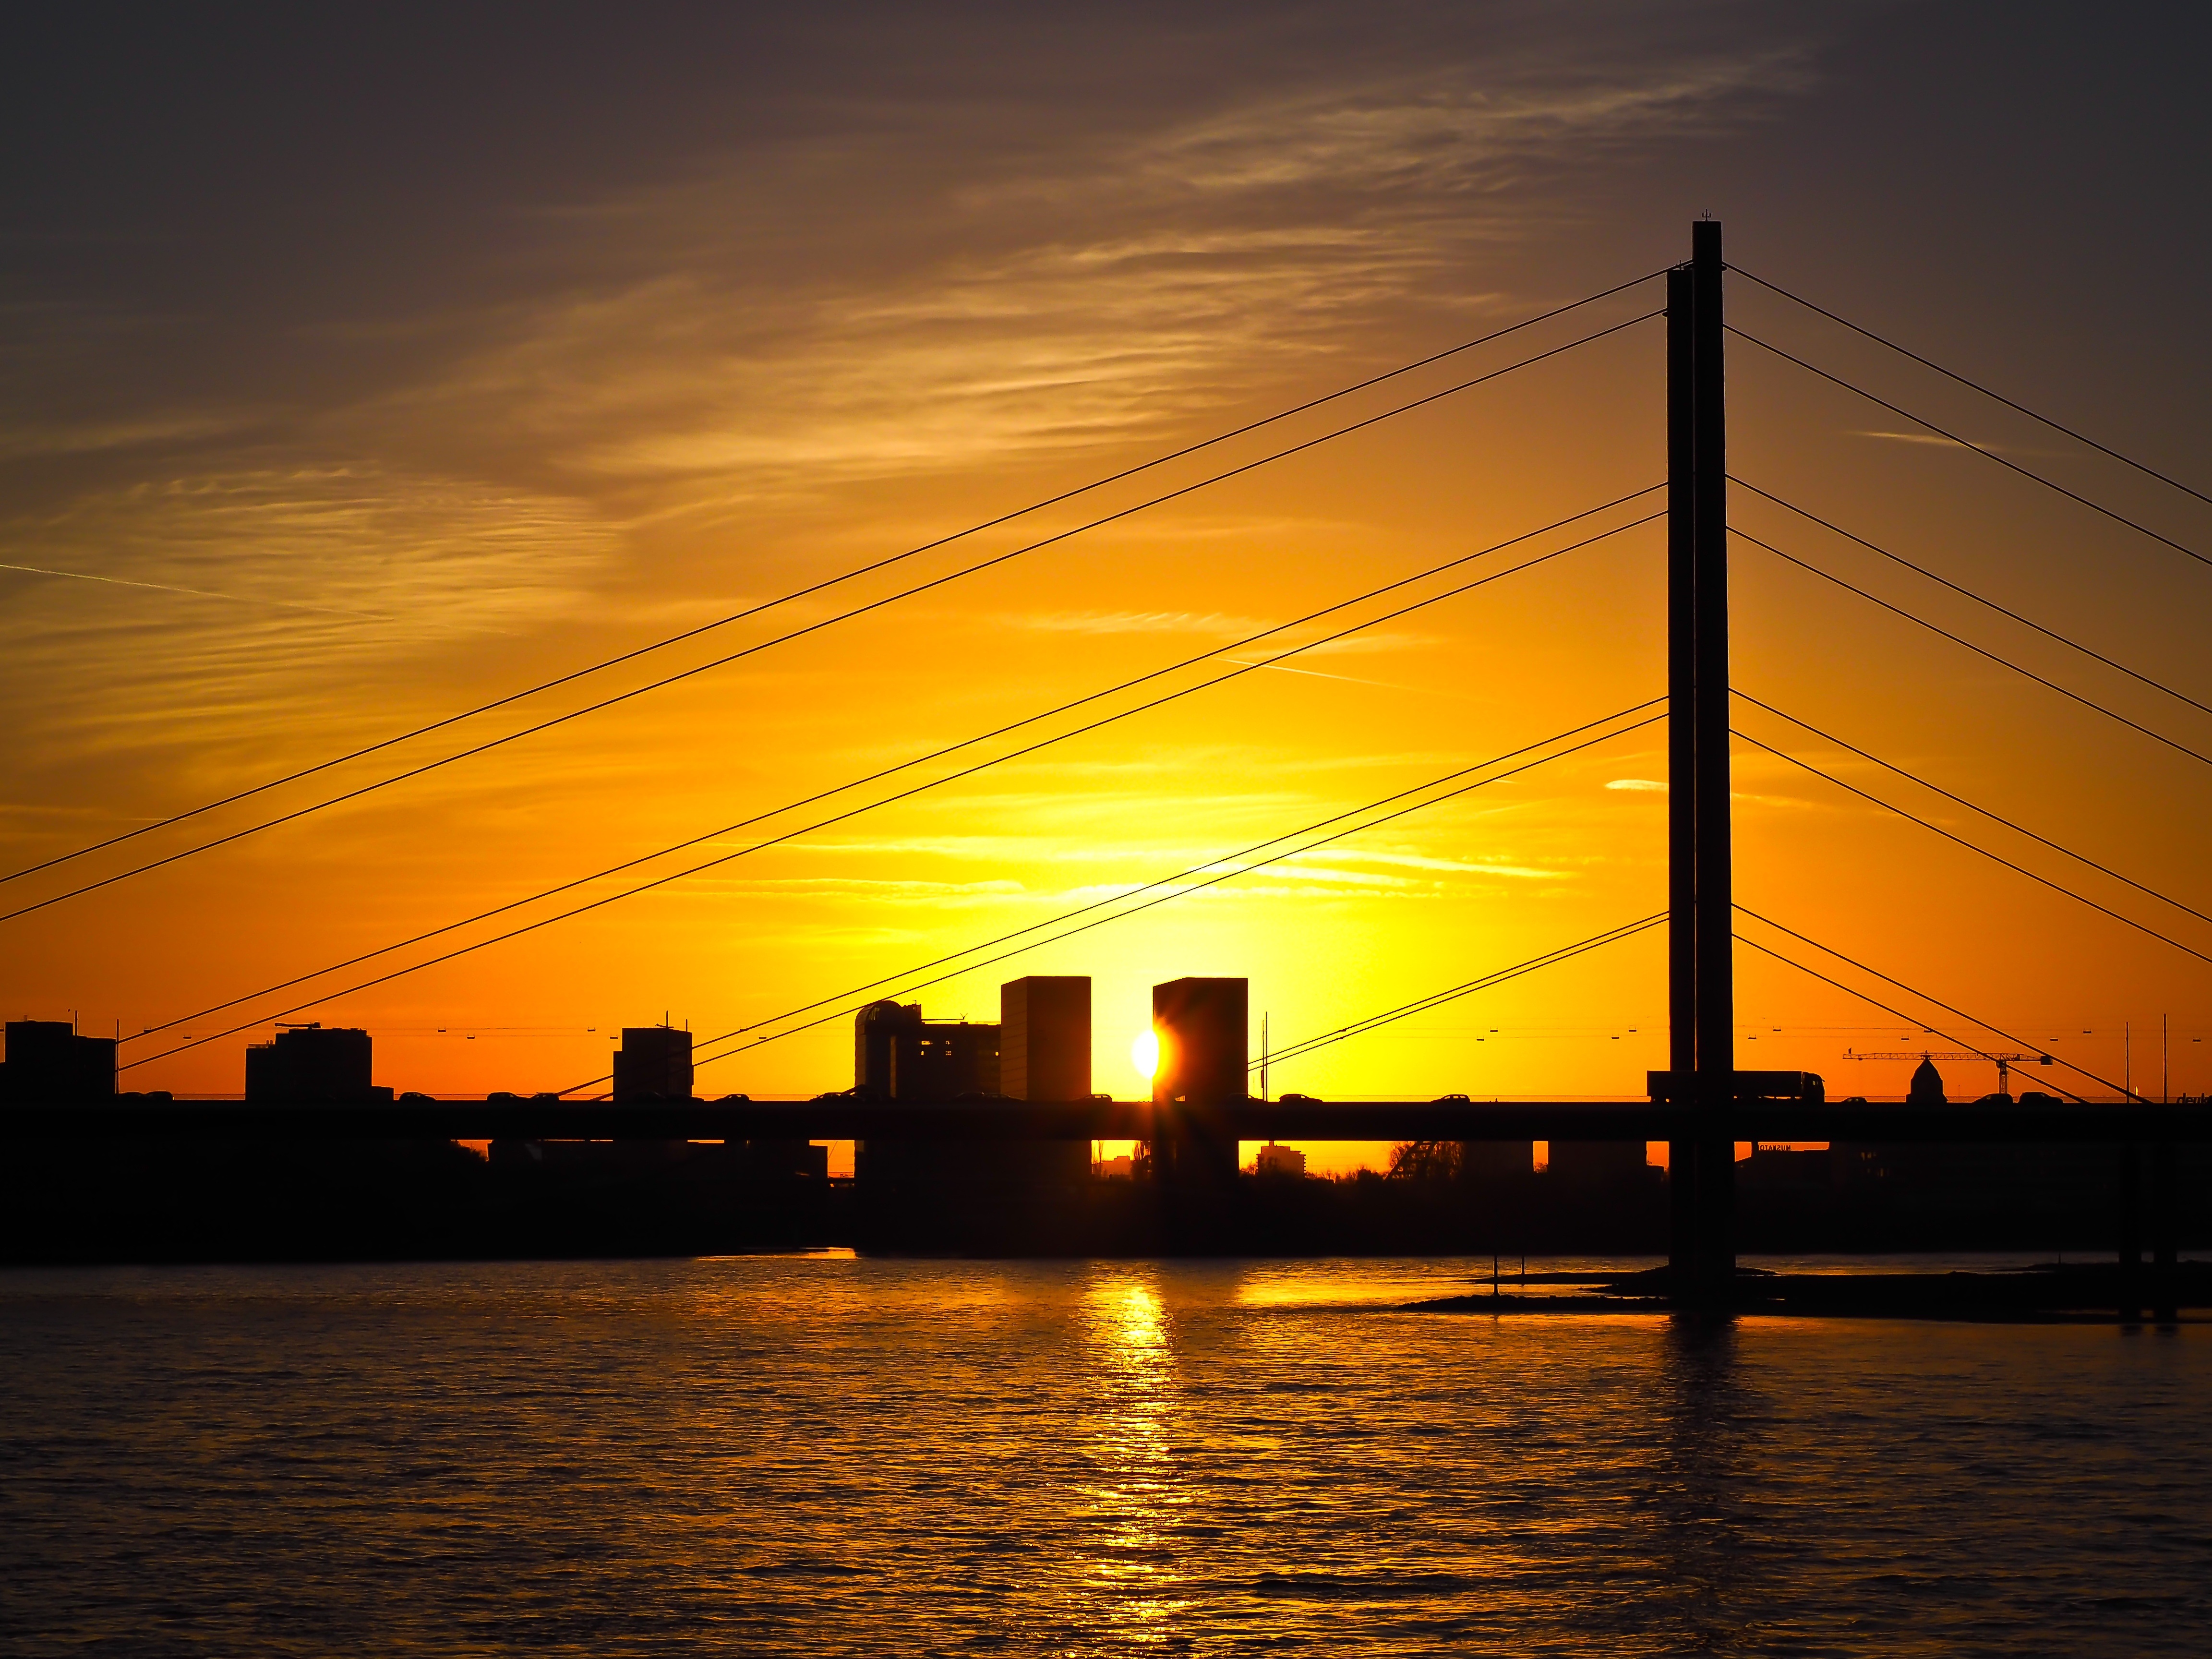
sea, horizon, cloud, sky, sun, sunrise, sunset, bridge, skyline, sunlight, morning, dawn, river, cityscape, dusk, evening, reflection, abendstimmung, rhine, atmospheric, afterglow, evening sky, dusseldorf, rheinbr cke